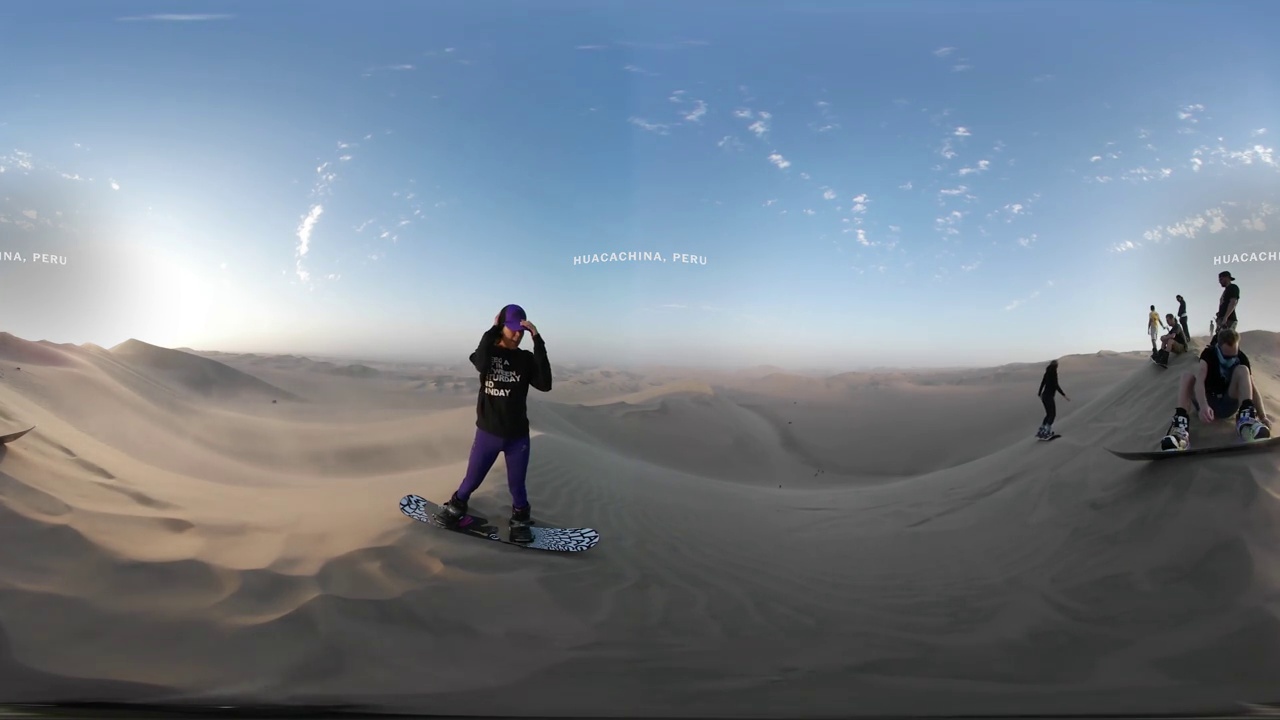
Referred object: The person wearing a purple hat and purple pants

Referred object: the person in purple pants